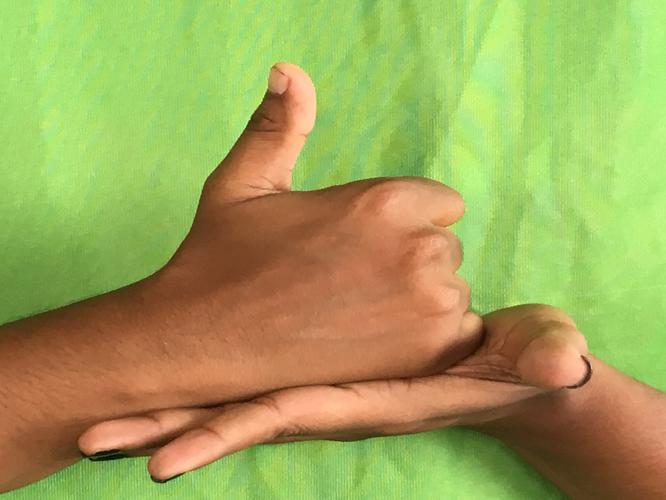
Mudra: Shivalinga
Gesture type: double_hand